Tottenville, Staten Island

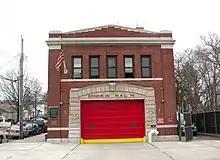
Firehouse on Amboy Road

Tottenville is served by the New York City Fire Department (FDNY)'s Engine Co. 151/Ladder Co. 76, located at 7219 Amboy Road.